Grandvillers

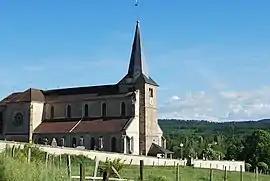
Church of Grandvillers

Grandvillers is a commune in the Vosges department of the Grand Est region in Northeastern France. In 2017, it had a population of 753.